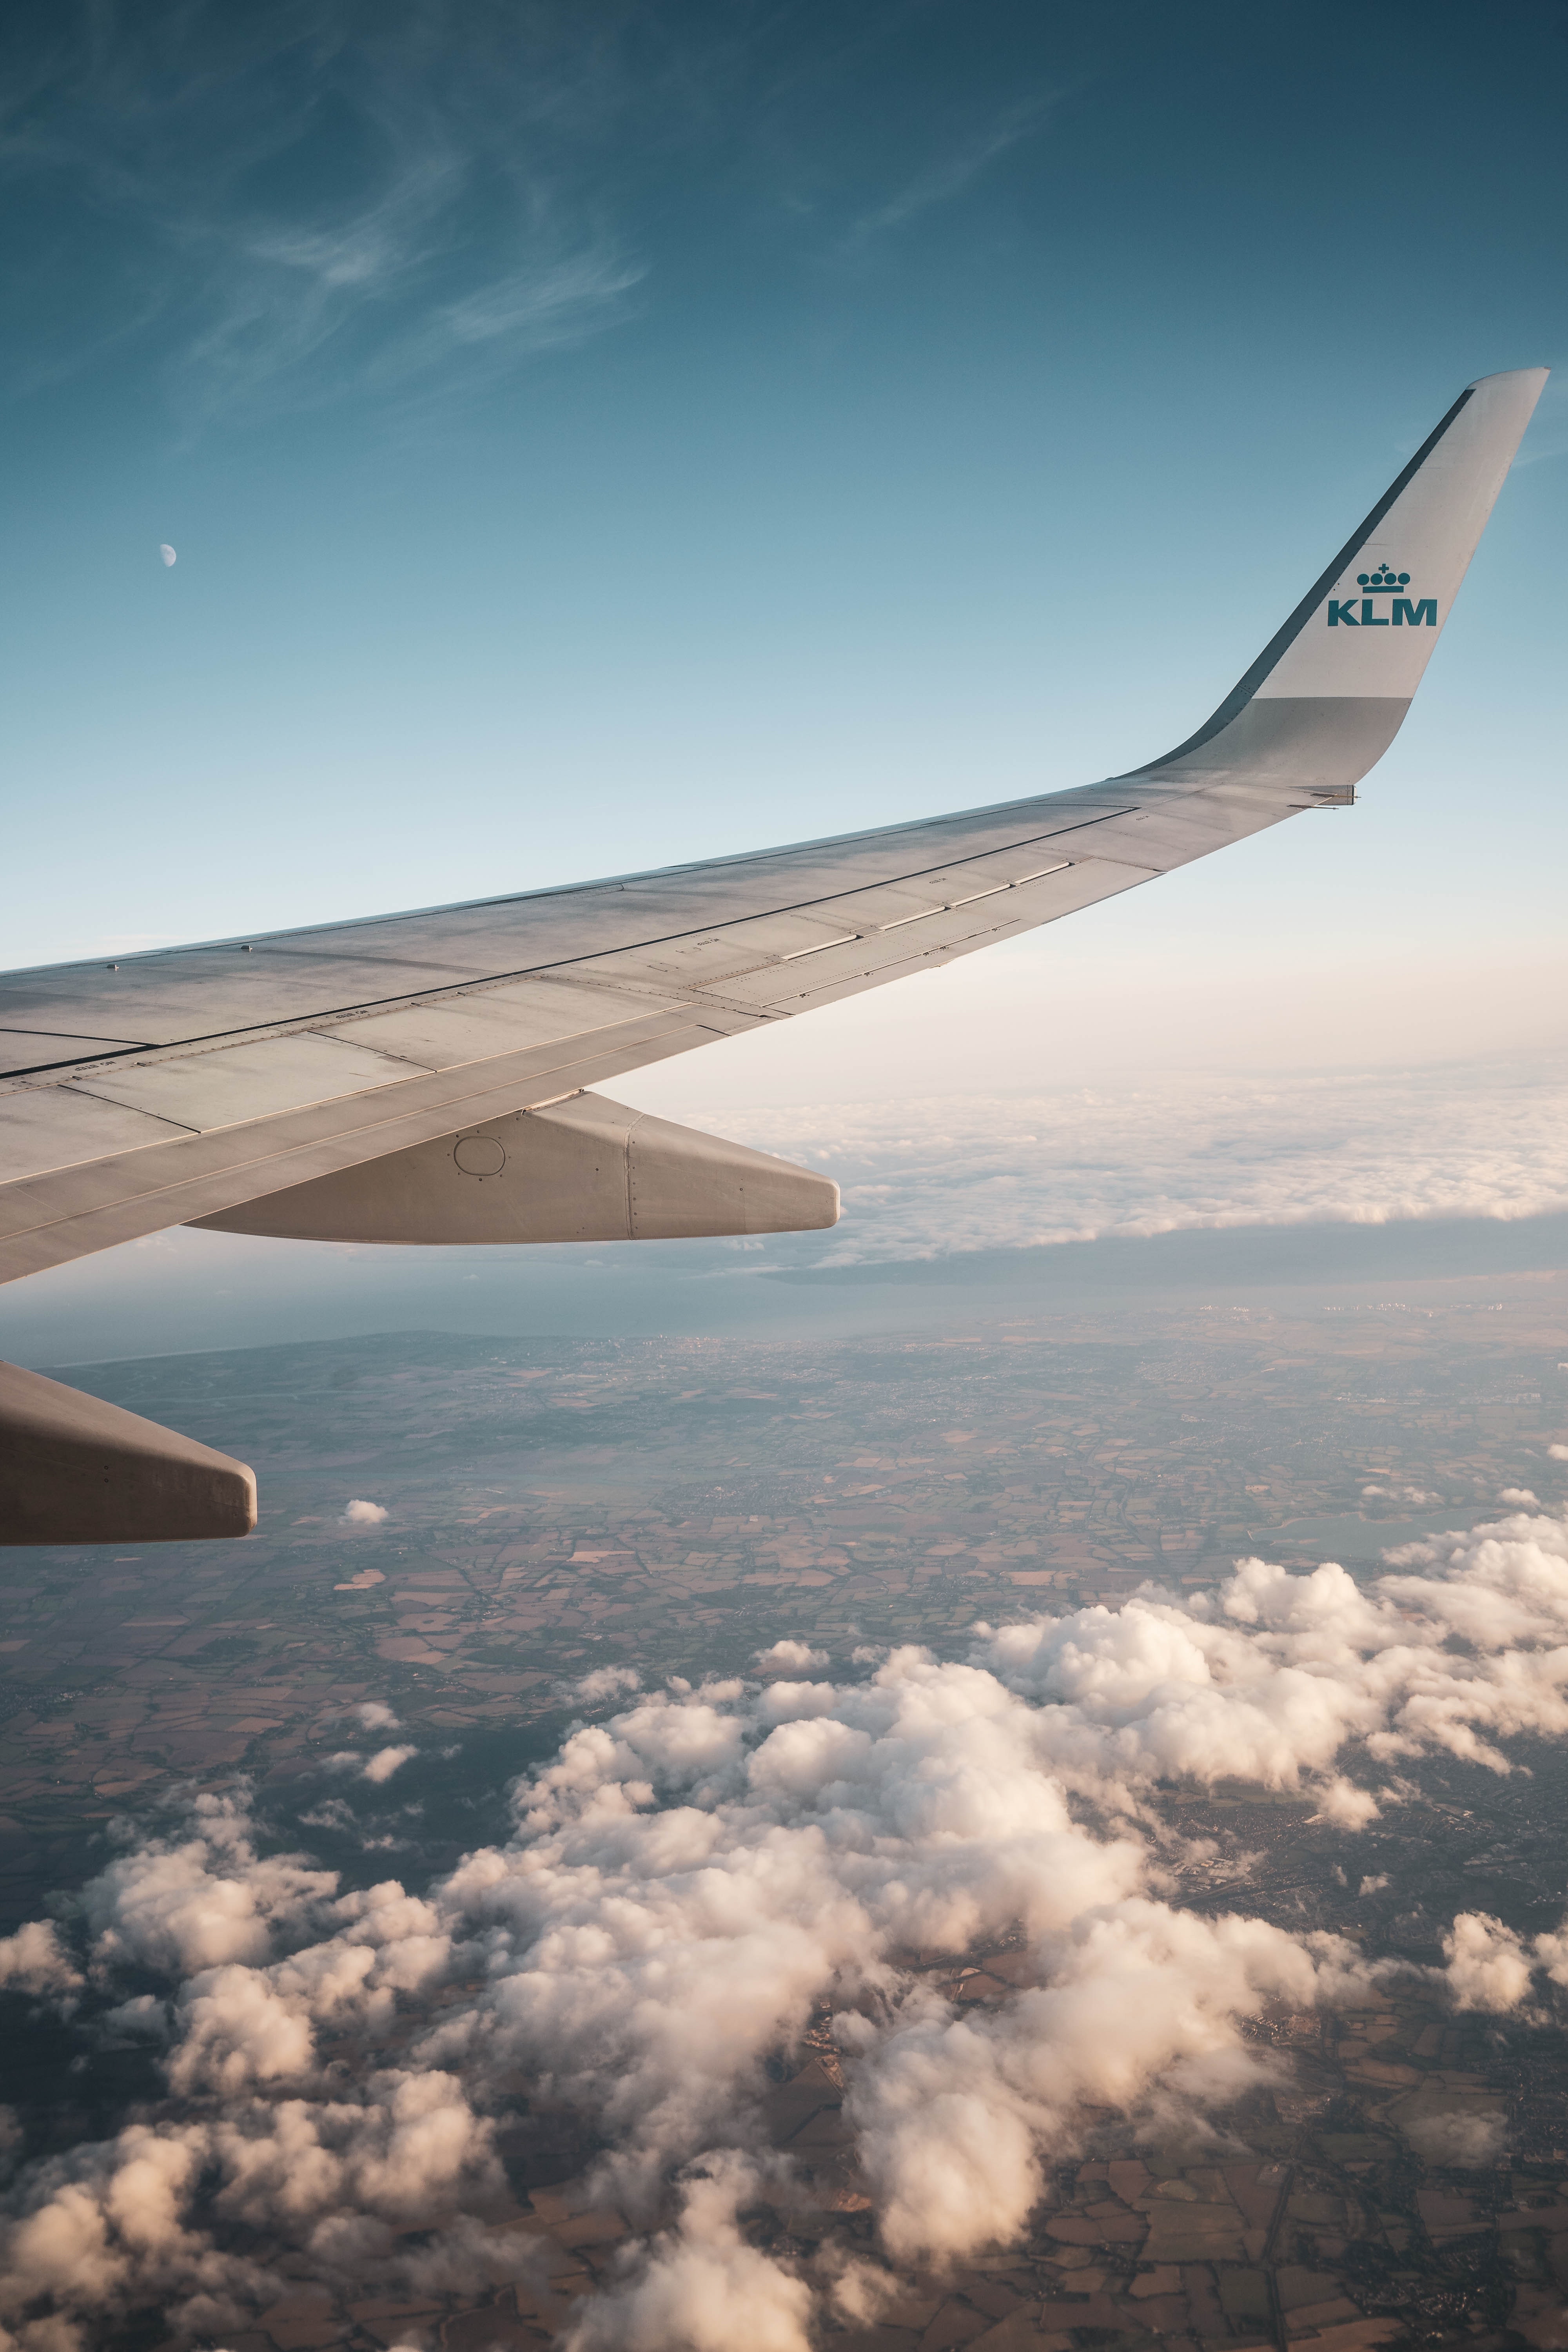
sky, airline, cloud, airliner, airplane, air travel, flight, daytime, aviation, aerospace engineering, aircraft, wing, narrow body aircraft, atmosphere, flap, wide body aircraft, horizon, fixed link, airbus, meteorological phenomenon, cumulus, takeoff